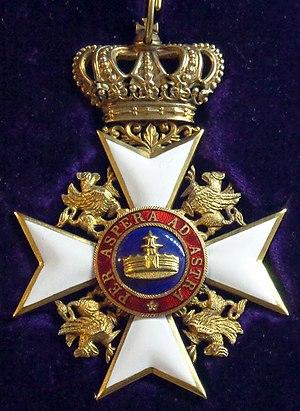
L'ordre de la Couronne de Wende est un ordre honorifique crée le 12 mai 1864 par les deux grands-ducs de Mecklembourg, Frédéric-François II et Frédéric-Guillaume, en tant que "témoignage honorable de la reconnaissance et du respect très préférentiels et du respect de mérites particuliers". L'ordre est attribué par les grands-ducs de Mecklembourg-Schwerin et de Mecklembourg-Strelitz.